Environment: real
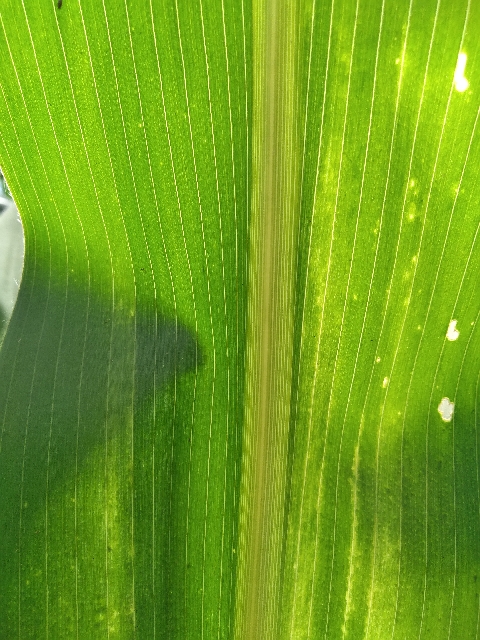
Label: lethal_necrosis